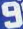
Number: 9